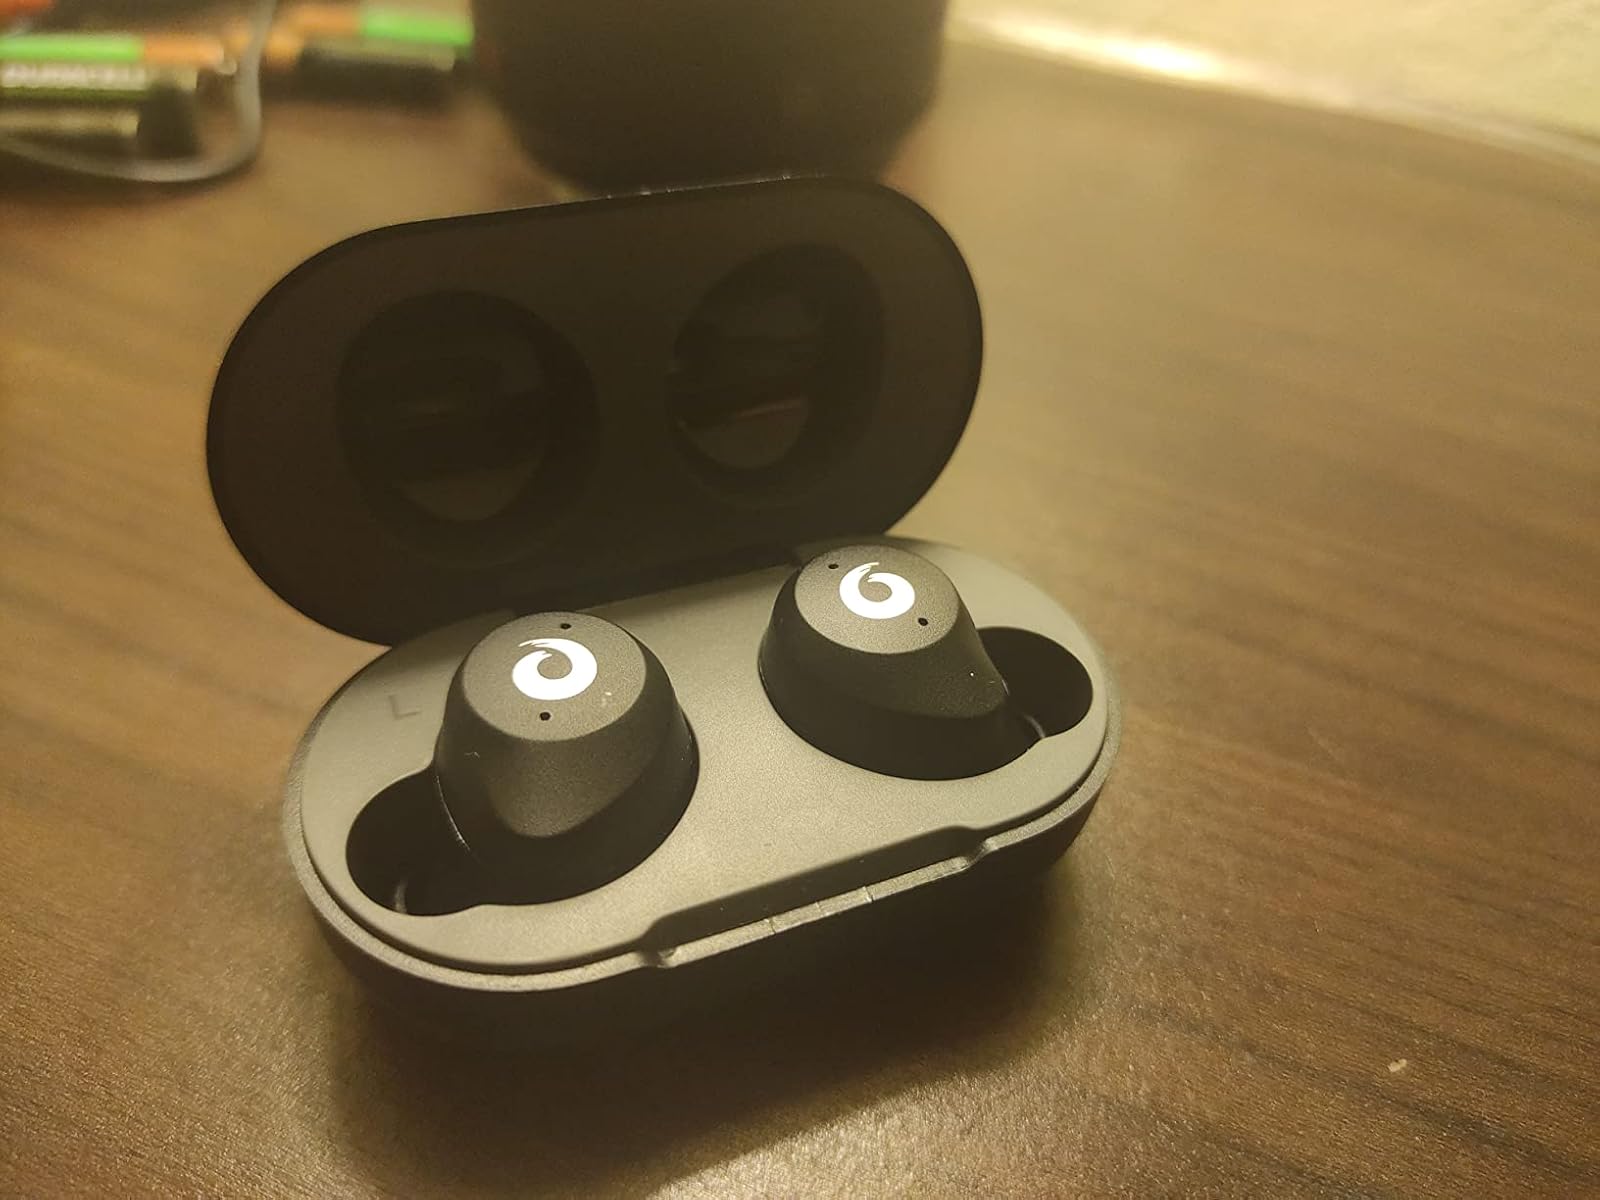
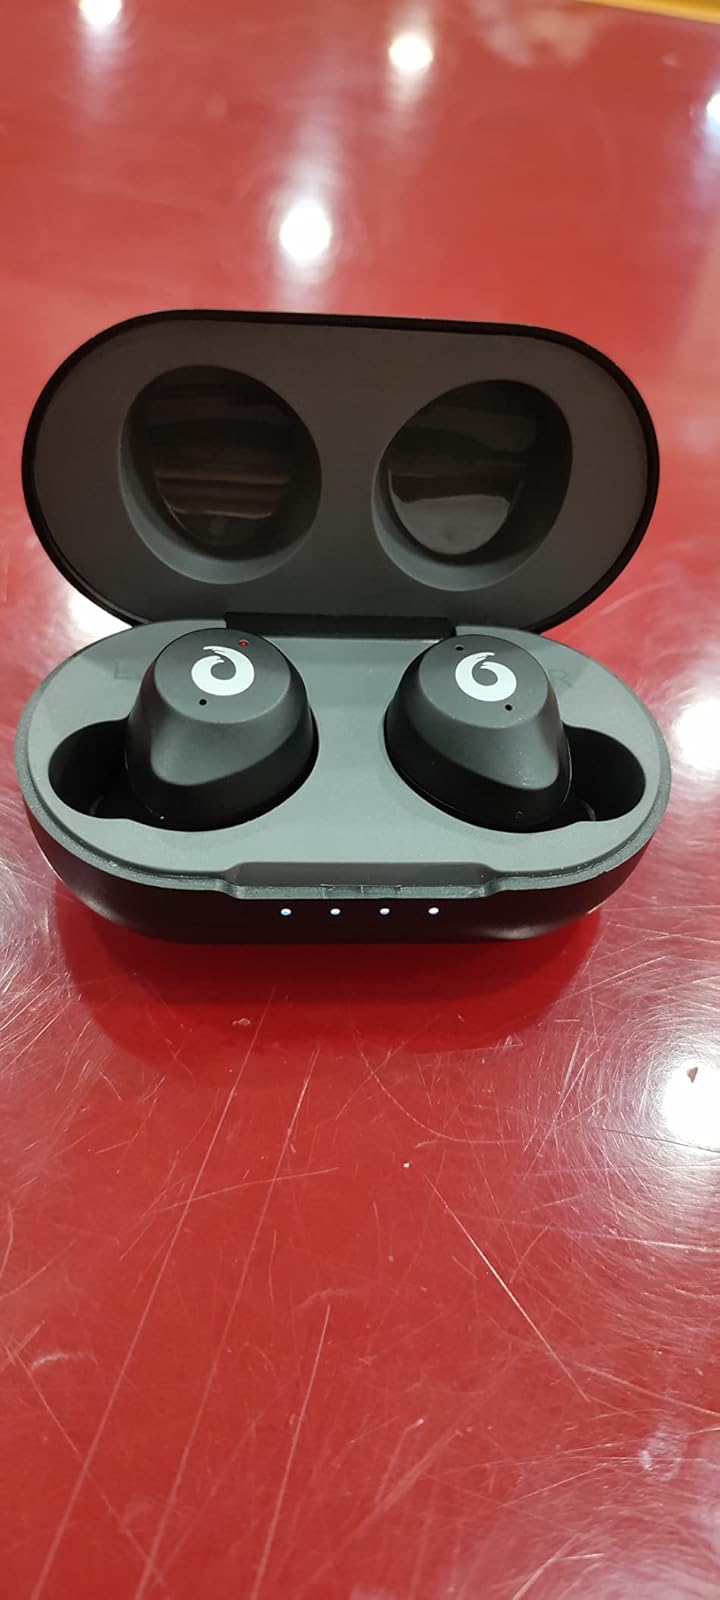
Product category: earbuds
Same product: yes